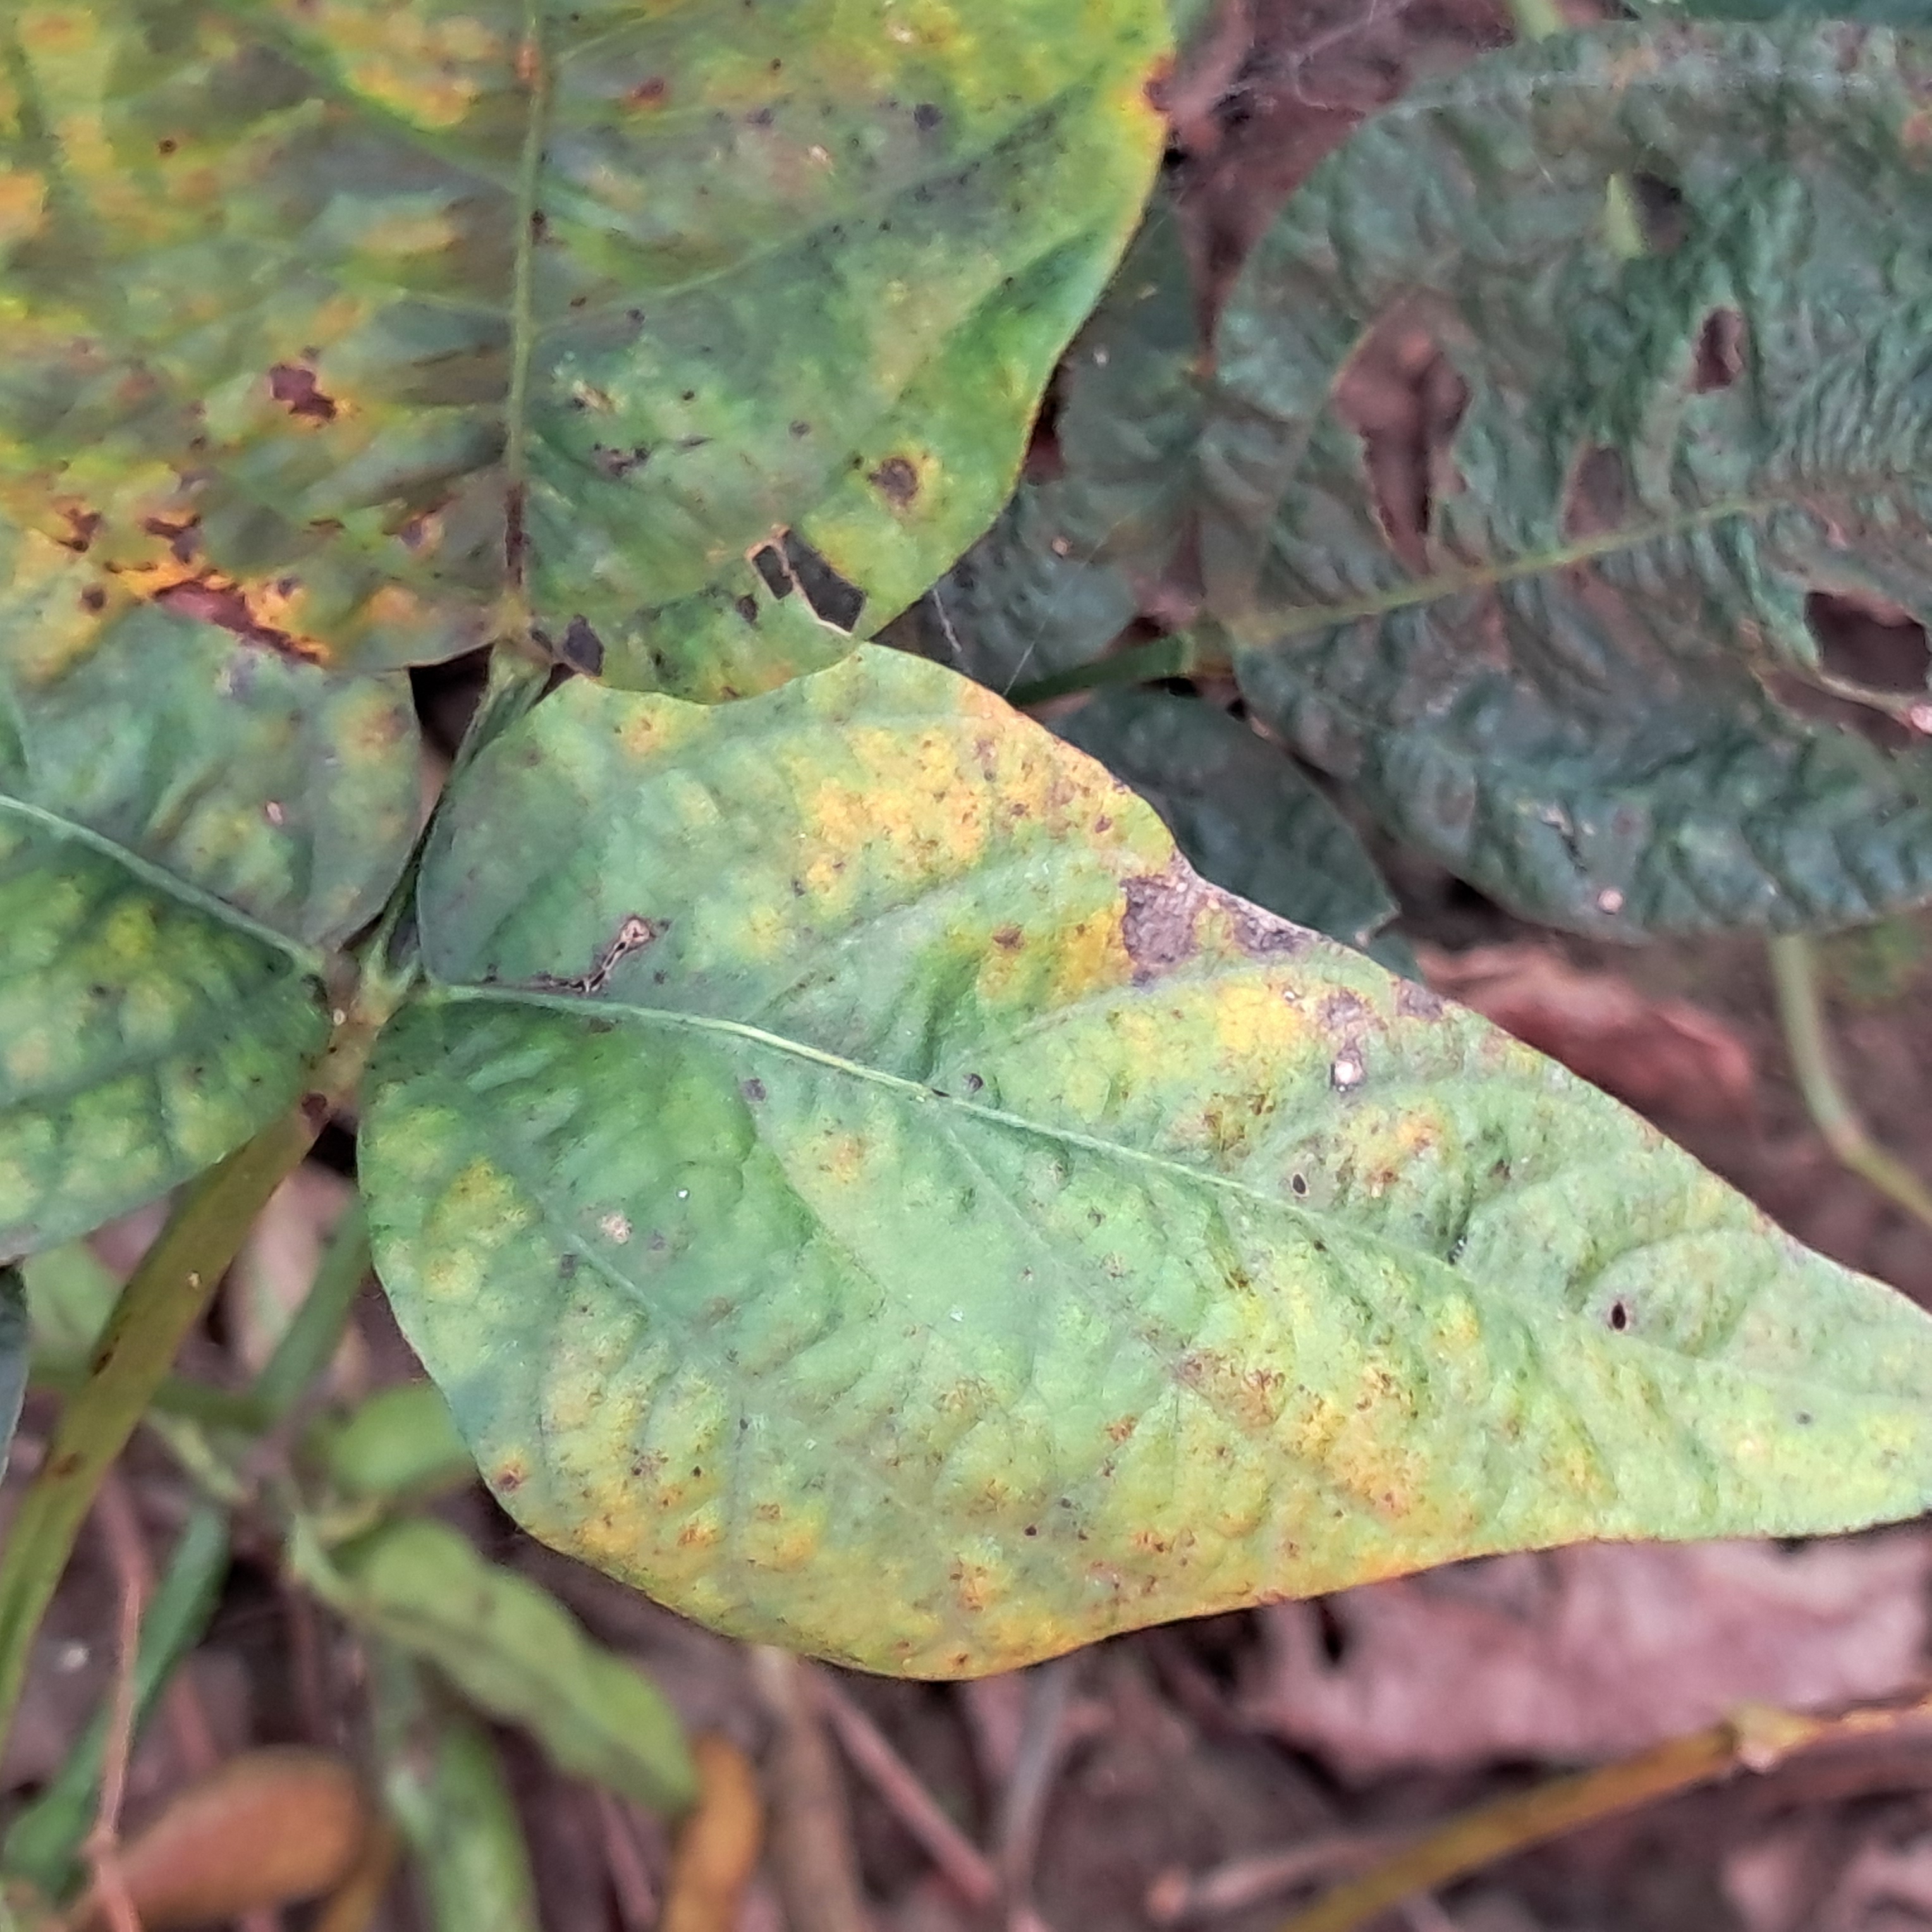
Label: Rust